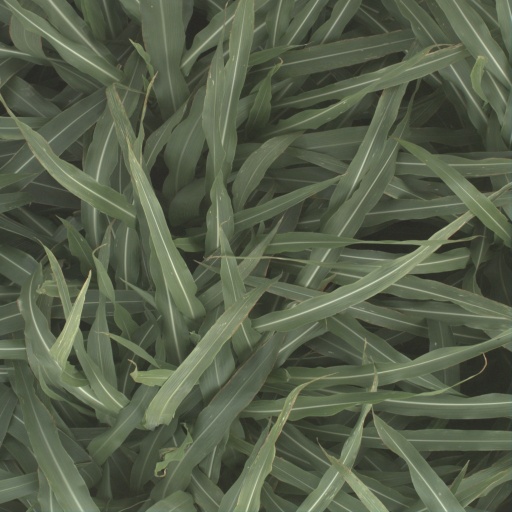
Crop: sorghum